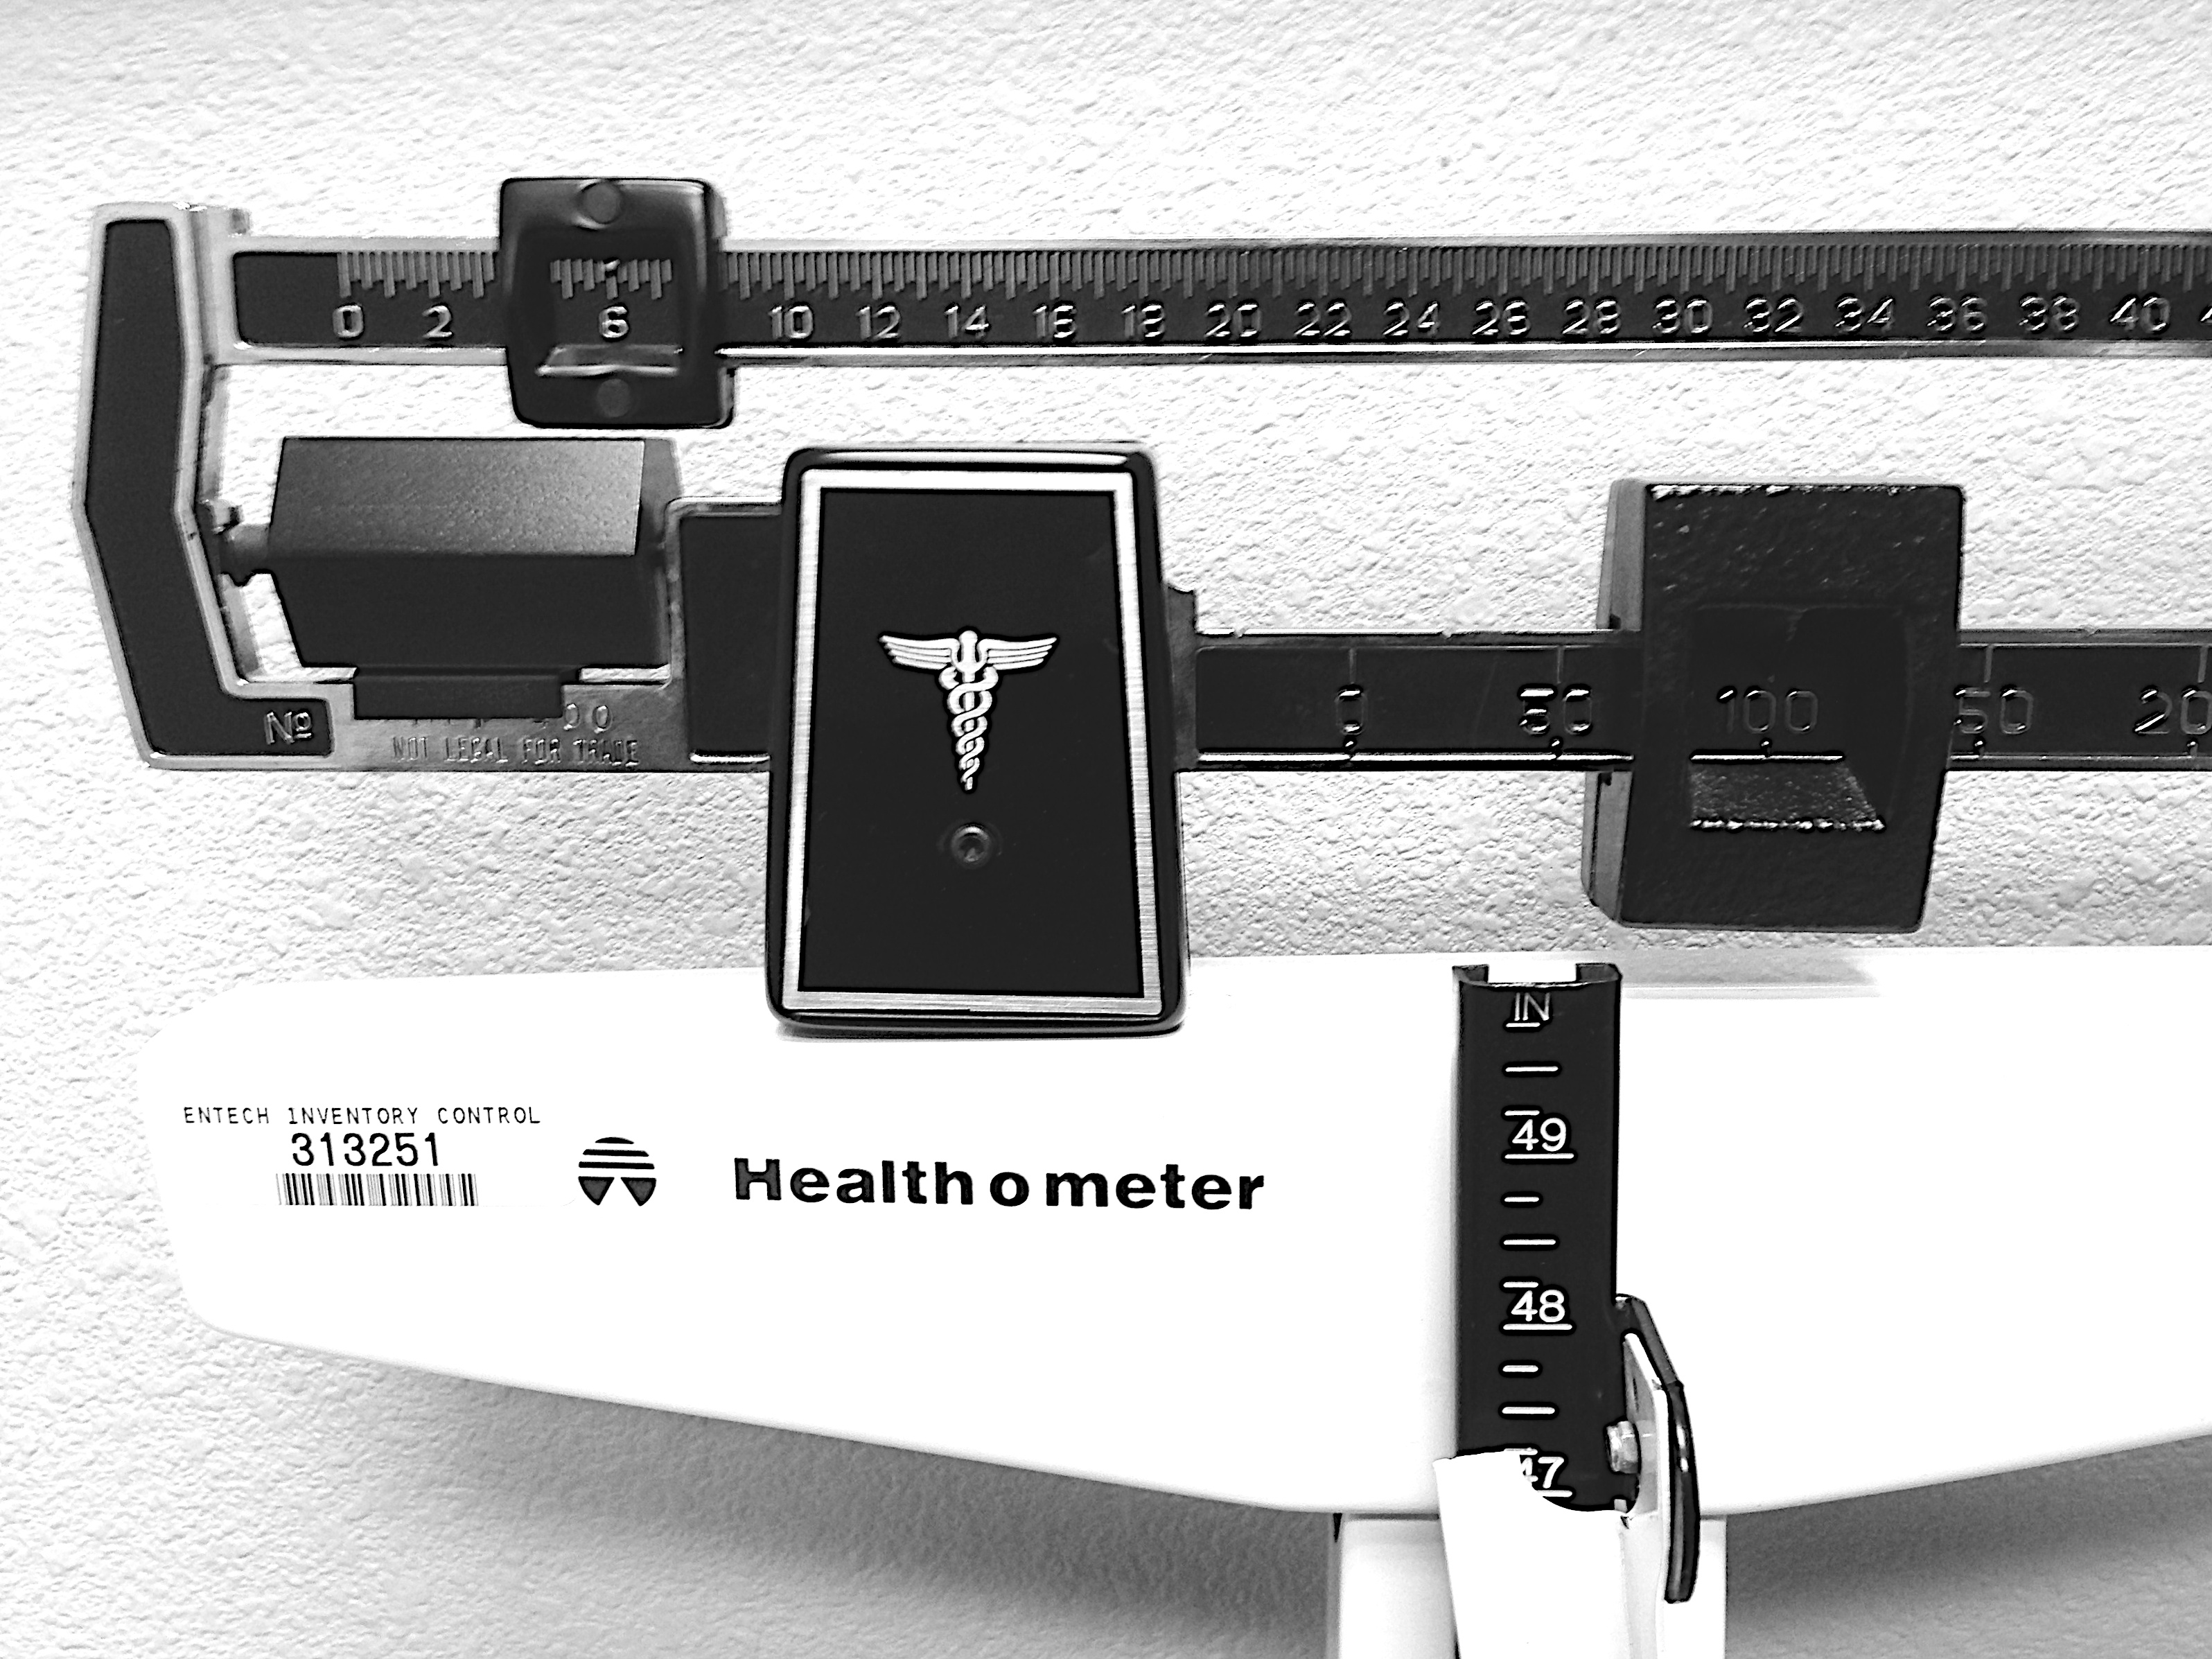
technology, brand, electronics, ds106, 106, multimedia